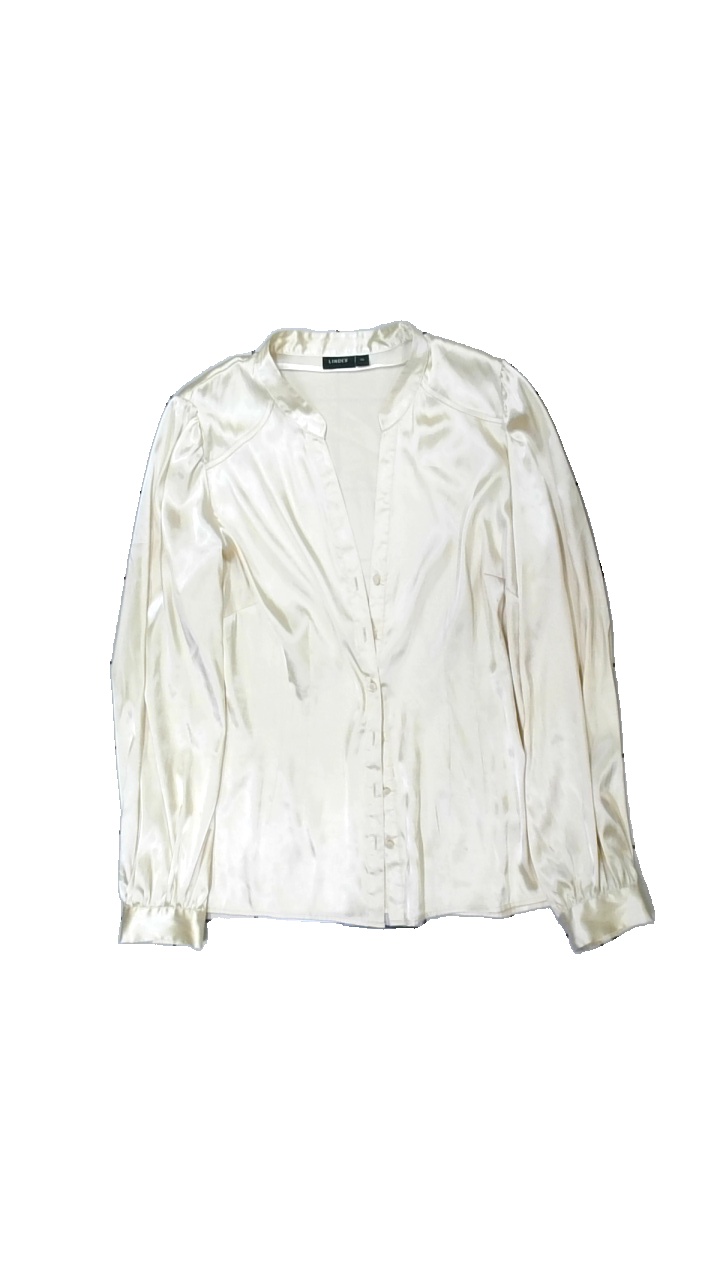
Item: Shirt (Ladies)
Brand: Lindex
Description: skjorta
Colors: Beige
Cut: Regular
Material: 100% polyester
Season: All
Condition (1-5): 4
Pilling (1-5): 4
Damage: dragna trådar
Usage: Export
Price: <50